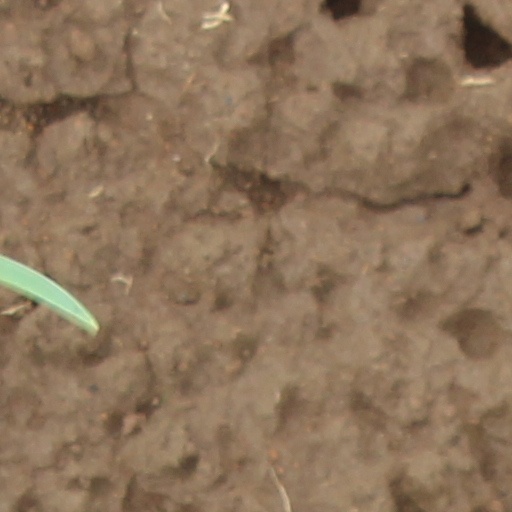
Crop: wheat